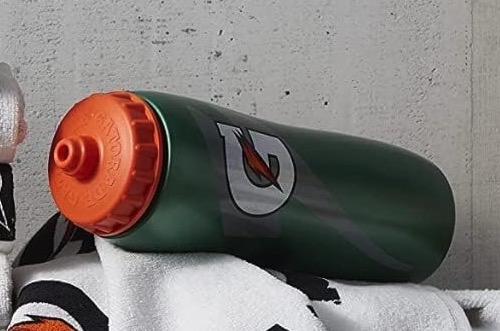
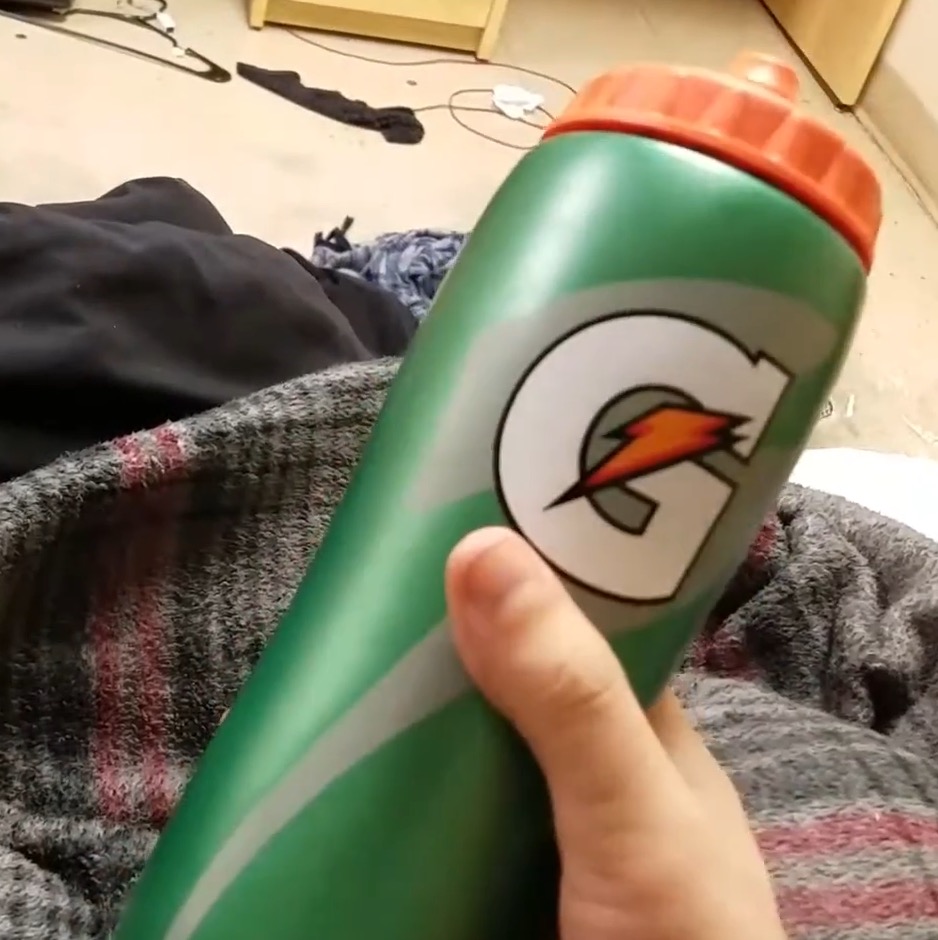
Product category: misc
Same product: yes